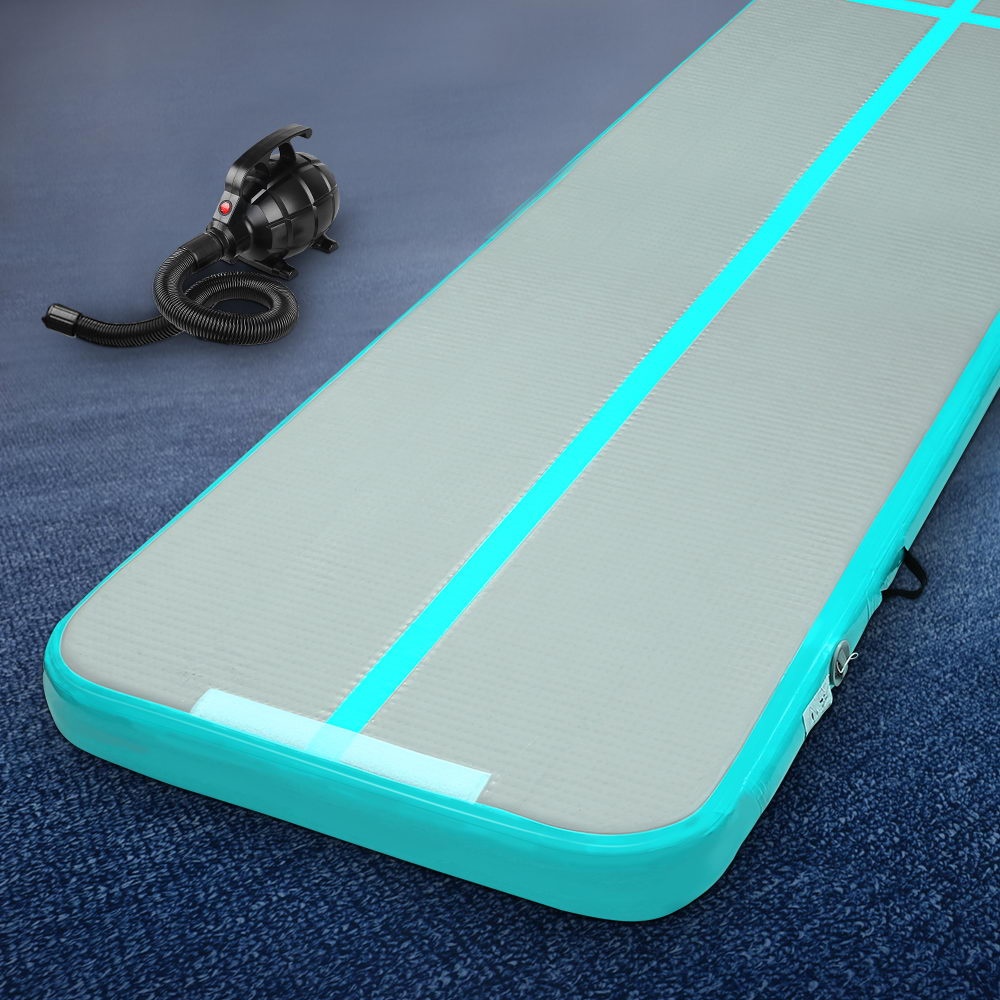
GoFun 5x1m Inflatable Air Track Mat Gymnastics Green
Brand: Everfit
Discover the ultimate workout companion with our Everfit Air Track Mat! Ideal for gymnastics, cheerleading, or home exercises, this inflatable mat offers a cushioned and safe landing. Compact, portable, and designed for enthusiasts of all levels. Elevate your training with unmatched comfort and support. Features 5M Air Track Great for training, eg. gymnastics, martial arts, yoga, cheer leading and more Drop stitched 1000-denier double-wall fabric Anti-slip and wear-resistant surface Integrated valve system Compact roll-up design for simple storage and transport 4 carrying handles Repair kit included Easy and quick inflate/ deflate with electric air pump Pump: 3 nozzles for most types of inflatables (eg. air beds, rafts, etc.) Specifications: Air Track Length: 500cm Air Track Width: 100cm Thickness: 10cm Material: 1000-denier double-wall fabric Max pressure: 10psi/ 0.7bar Colour: Mint and Grey Pump overall dimensions: 16cm x 10cm x 14cm Pump Voltage: 220-240V Pump Power: 500W Pump Colour: Black Assembly required: Yes No. of package: 2 Package Content Everfit Air Track x1 Electric Air Pump x1 Pumo Hose x1 Pump Nozzles x3 Carry Bag x1 Valve screwdriver x1 Accessories Storage Box x1 Repair Kit x1 This product comes with 1 year warranty
Category: Sporting Goods > Athletics > Gymnastics > Gymnastics Training Aids > Gymnastics Floor Exercise Trainers